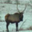
Label: deer